Antoni Chołoniewski

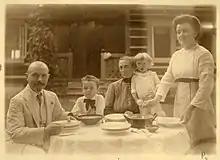
Antoni, his two sons, Kamilla's mother and Kamilla, 1912

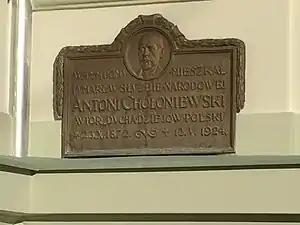
Plaque at 119 Gdanska Street

wide study devoted to the spa values in the city of Rabka-Zdrój where he was working.